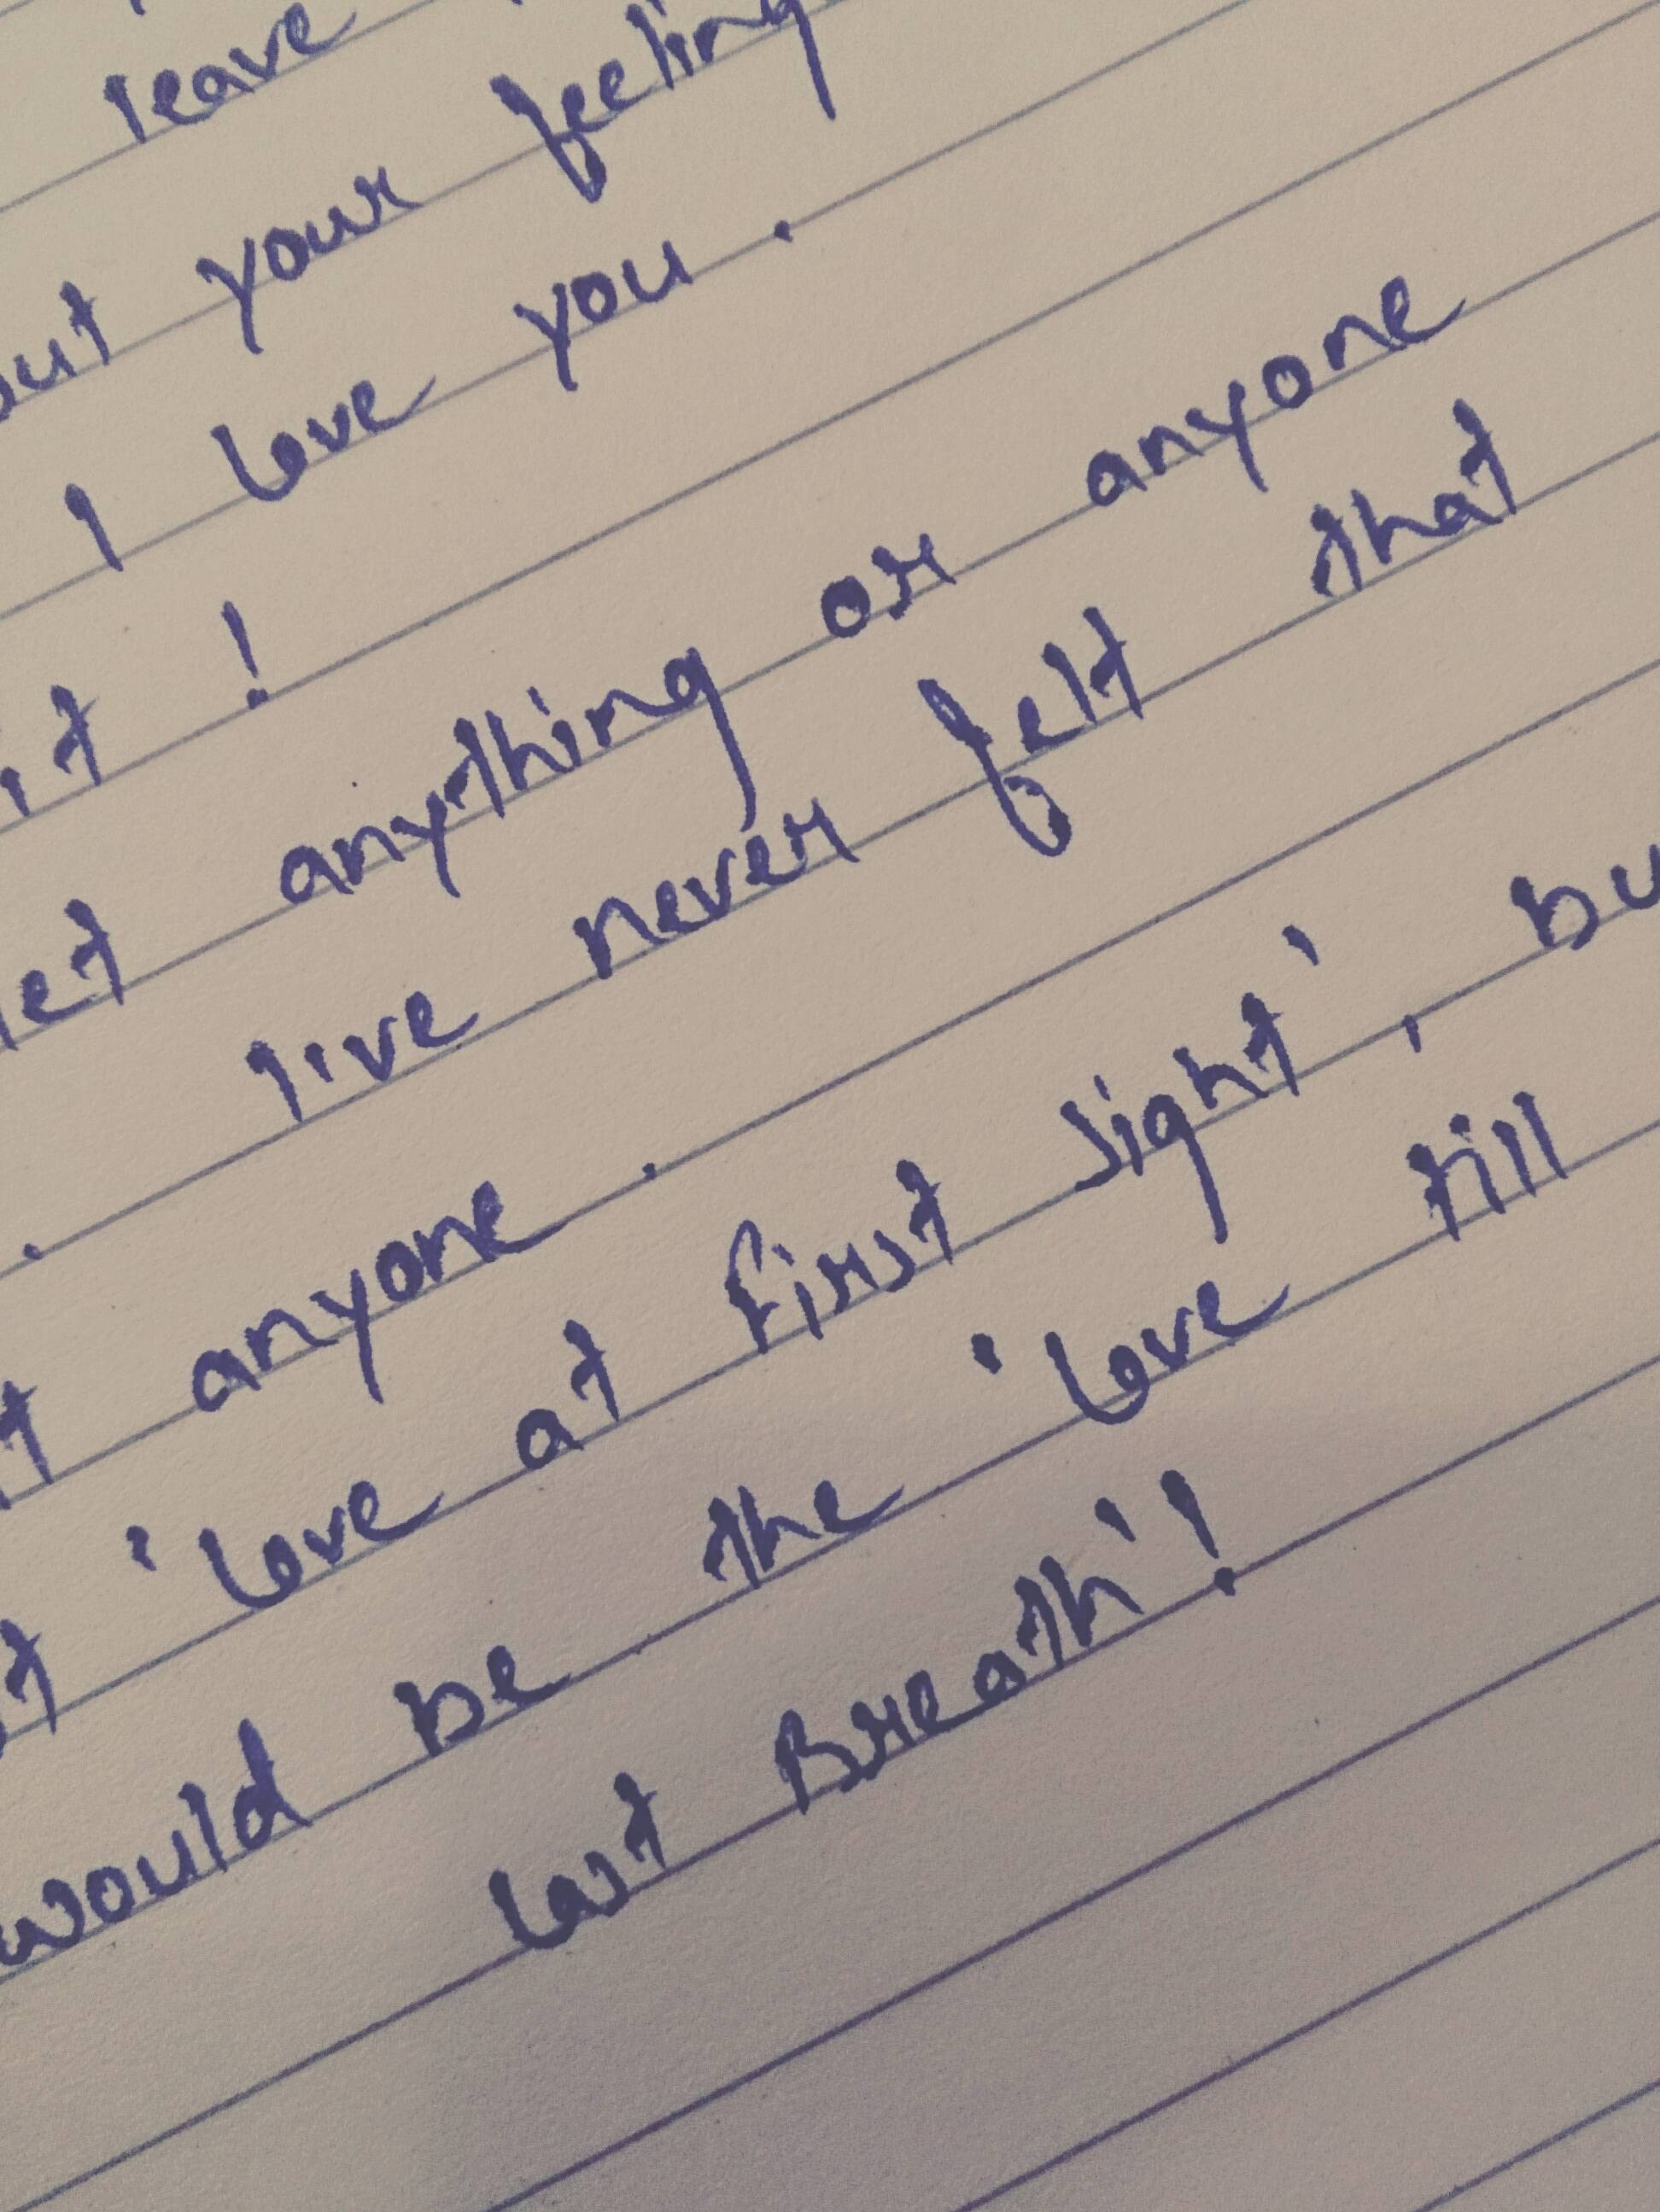
writing, book, vintage, number, love, line, letter, romance, romantic, note, ink, font, text, handwriting, message, loving, calligraphy, document, love letter